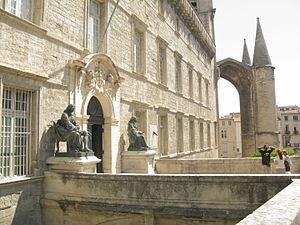
Faculté de médecine de Montpellier. Statues de François Lapeyronie (1678-1747) à gauche et Paul-Joseph Barthez (1734-1806) à droite